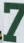
Number: 7